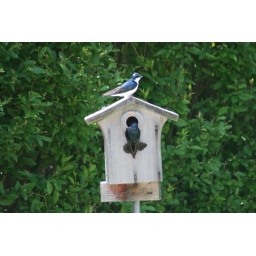
Birds in my bird house